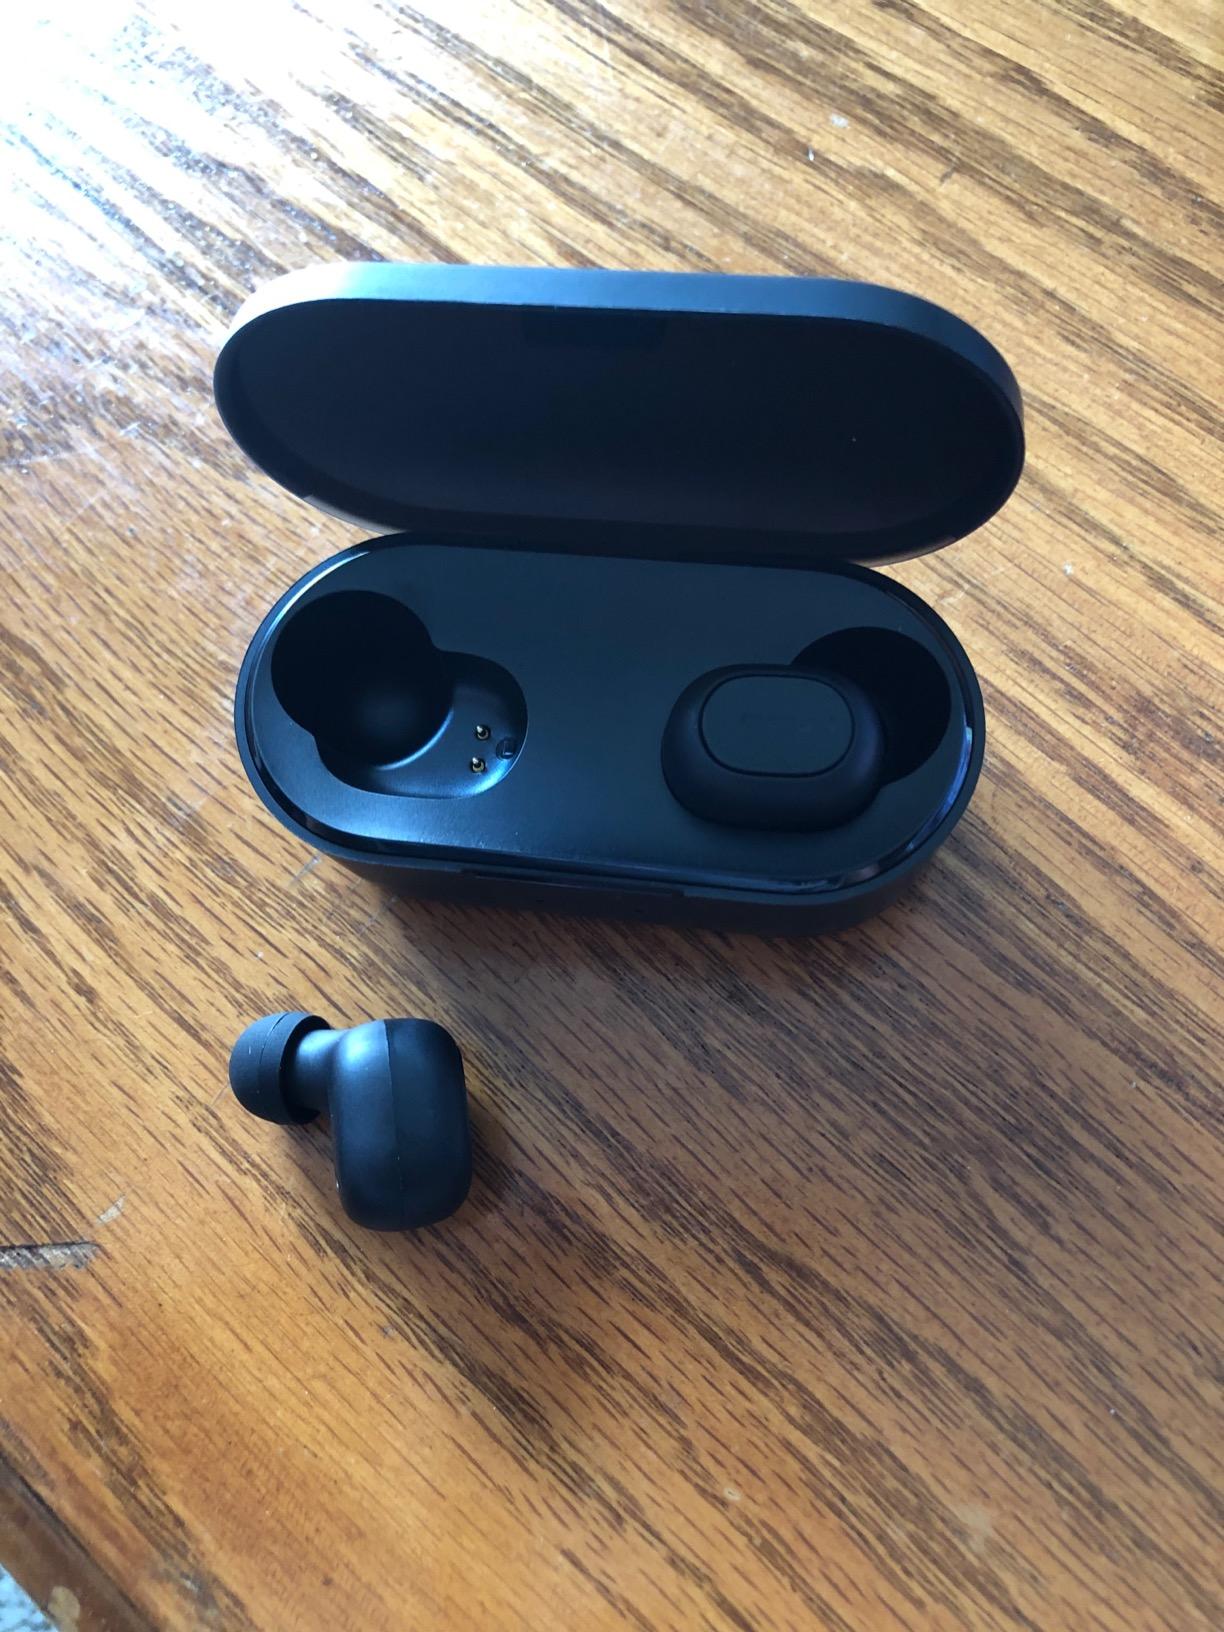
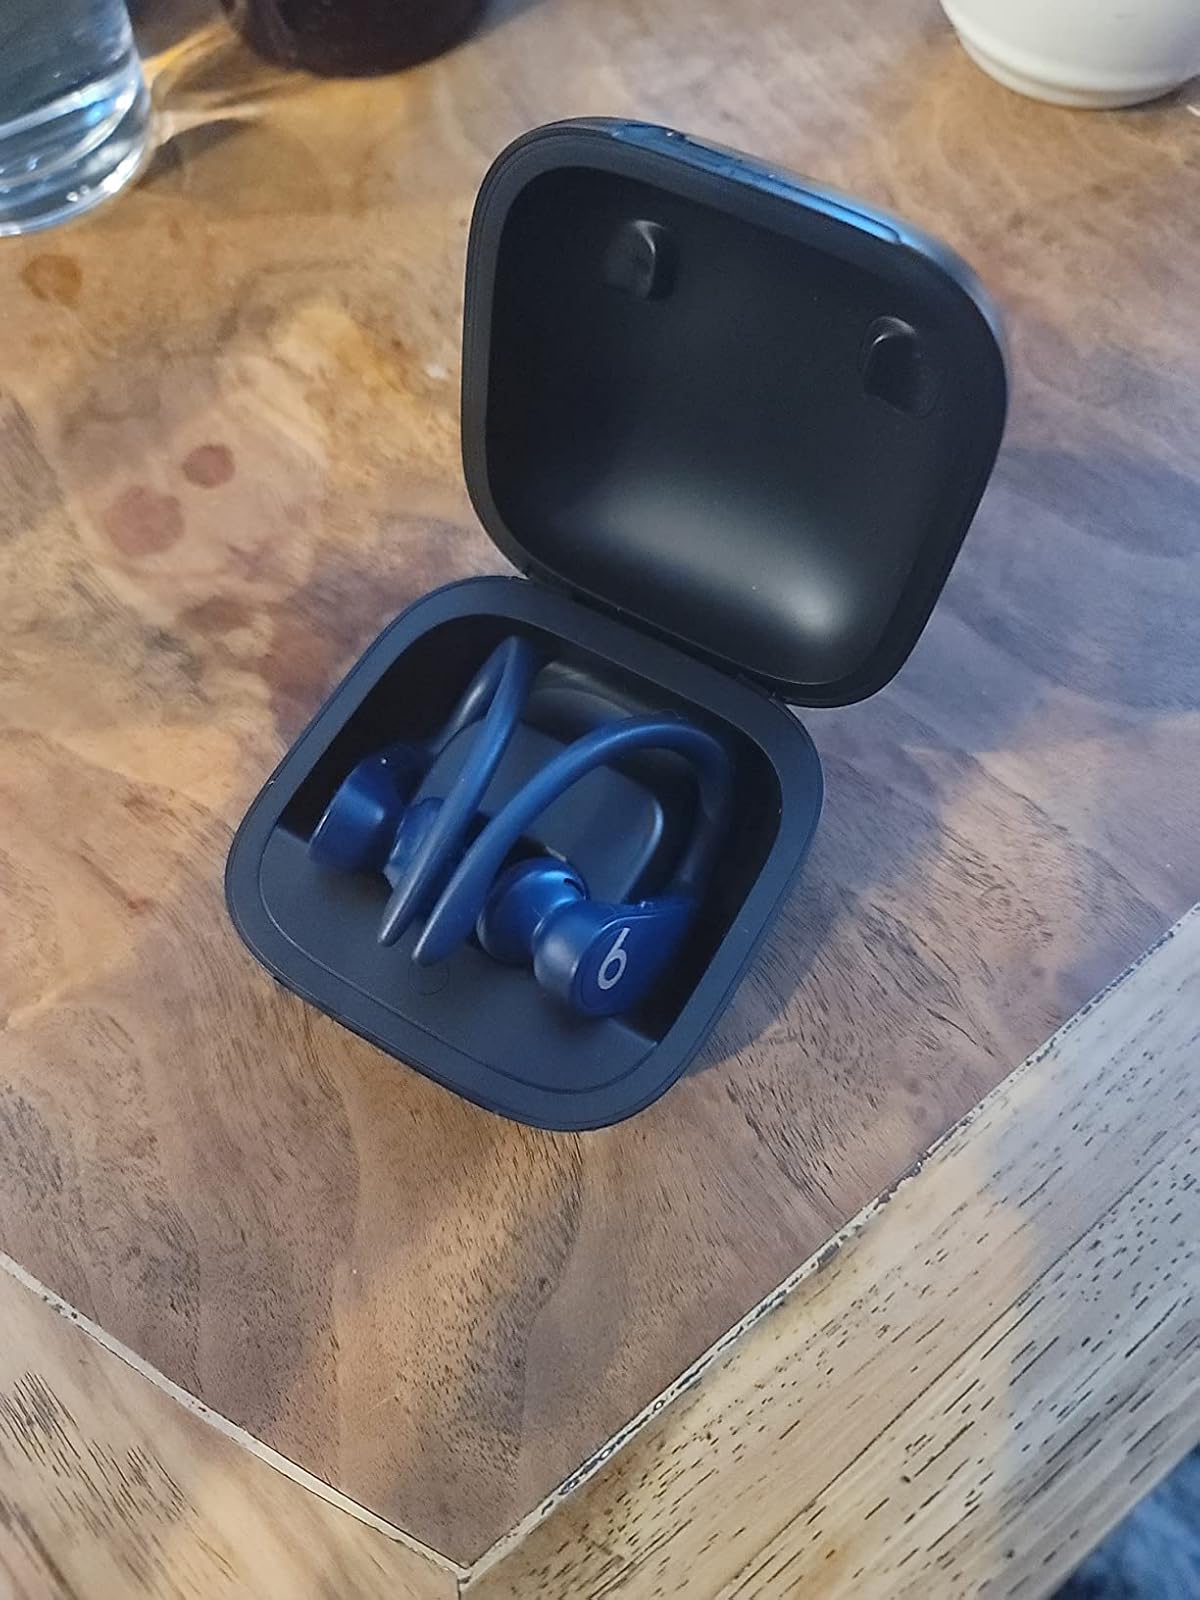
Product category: earbuds
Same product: no